Daniel Gerdes

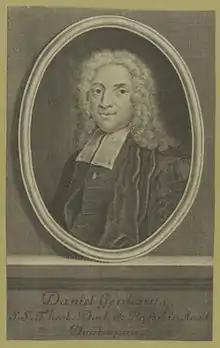
Daniel Gerdes, engraving by Johann Martin Bernigeroth.

Daniel Gerdes (19 April 1698, Bremen – 11 February 1765) was a German Calvinist theologian and historian. He became professor at the University of Duisburg in 1726, and at the University of Groningen in 1736.